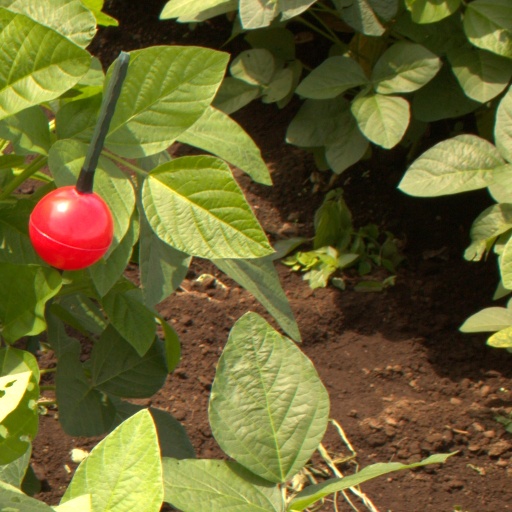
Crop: soybean